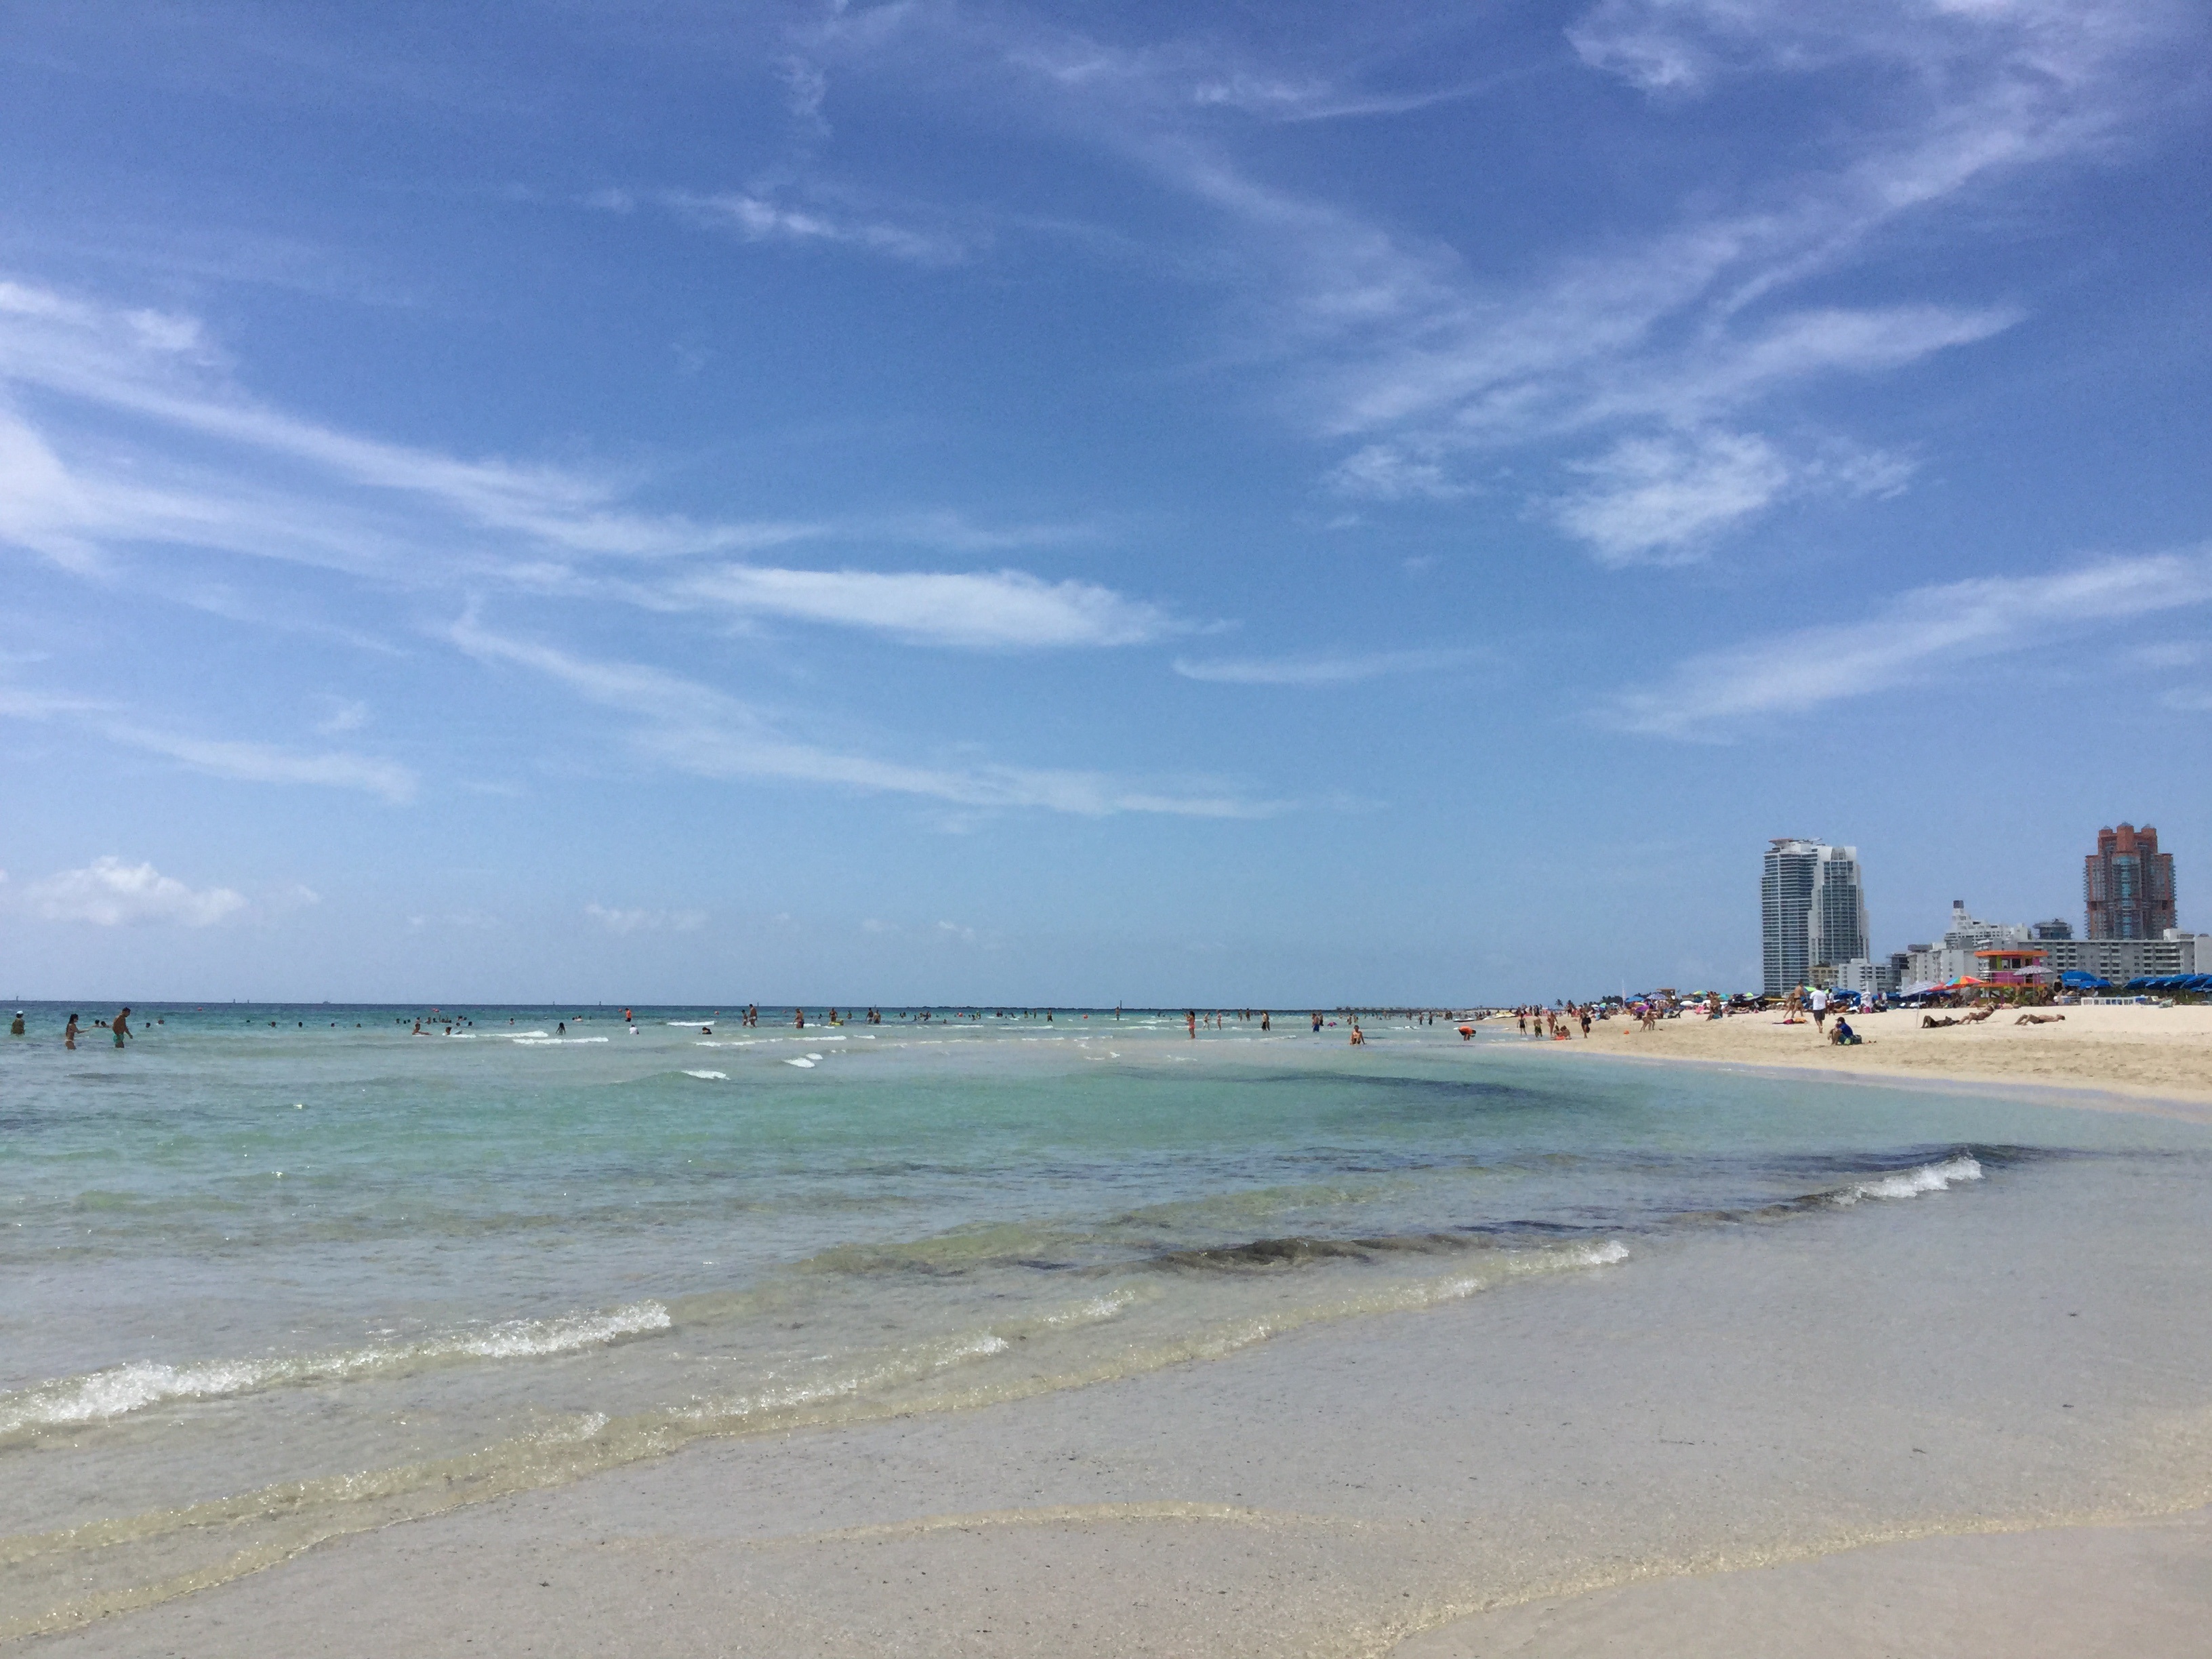
beach, sea, coast, sand, ocean, horizon, cloud, sky, shore, wave, summer, vacation, bay, body of water, holidays, miami, cape, wind wave